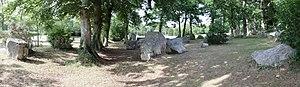
Alignement de menhirs de Pleslin-Trigavou.
Le département des Côtes-d'Armor compte une centaine de sites mégalithiques, témoins des occupations humaines du territoire au Néolithique.